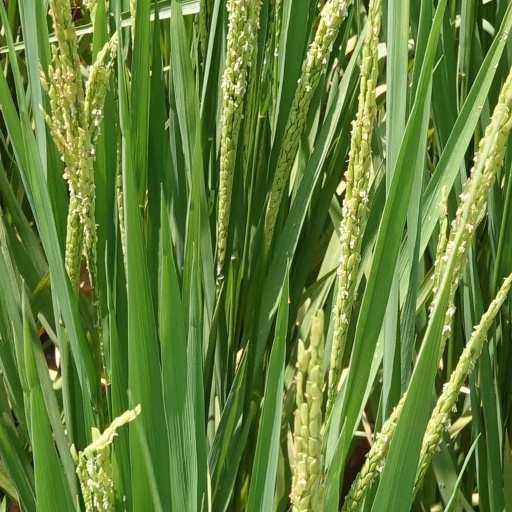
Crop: rice